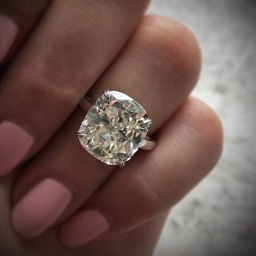
this is an engagement ring , also in a big way .